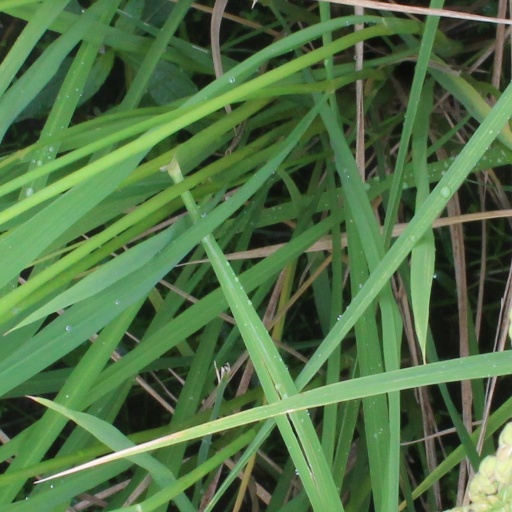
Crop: rice